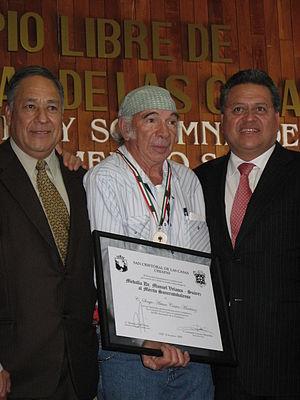
Le musée des costumes régionaux est situé à San Cristobal de las Casas, dans l'état de Chiapas, au Mexique. Il présente plus de 100 costumes et tenues des populations indigènes du Chiapas, ce qui est unique car tous les vêtements et effets personnels sont enterrés avec les morts. Bijoux, instruments de musique, accessoires de costume, objets religieux, chapeaux, masques, peaux d'animaux et statuettes sont exposés. La visite est effectuée par le collectionneur et propriétaire du musée, Sergio Castro Martinez, un humanitaire local bien informé. Il décrit les lieux, la tenue vestimentaire, les cérémonies, les coutumes et la vie quotidienne des indigènes.